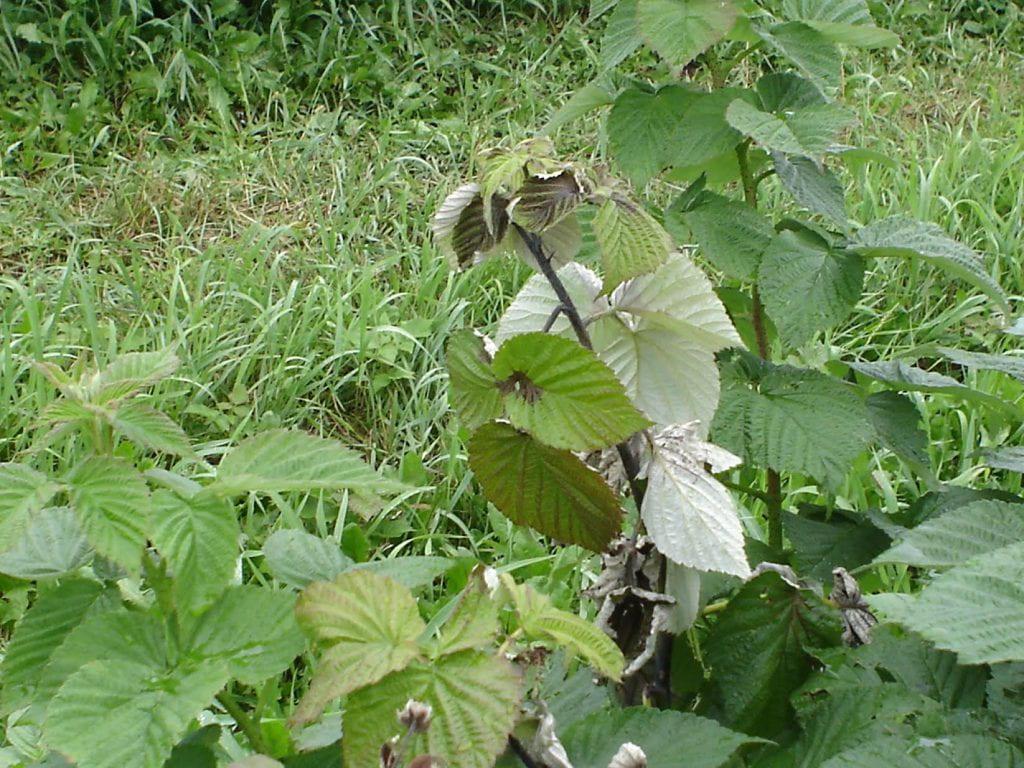
Plant: Raspberry
Disease: raspberry fire blight